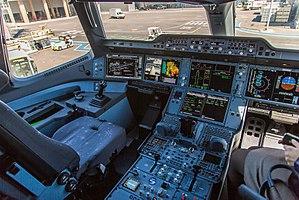
L'Airbus A350 XWB est un avion de ligne long-courrier et gros porteur du constructeur européen Airbus. Initialement baptisé A350, ce modèle était dérivé de l'A330 ; toutefois, à la suite des remarques des compagnies aériennes, il a été décidé à la mi-juillet 2006 d'en revoir le concept et de le munir d'un fuselage plus large, à la fois par rapport aux A330 et A340, et surtout par rapport à son principal concurrent, à cette époque, le Boeing 787. Cette évolution permet aujourd'hui à l'A350 de concurrencer aussi le nouveau Boeing 777x.